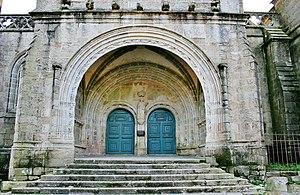
Porche de l'église Saint Ronan. Locronan. Finistère